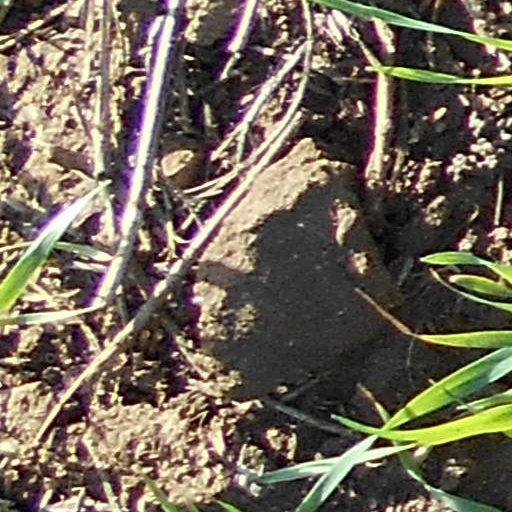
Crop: wheat